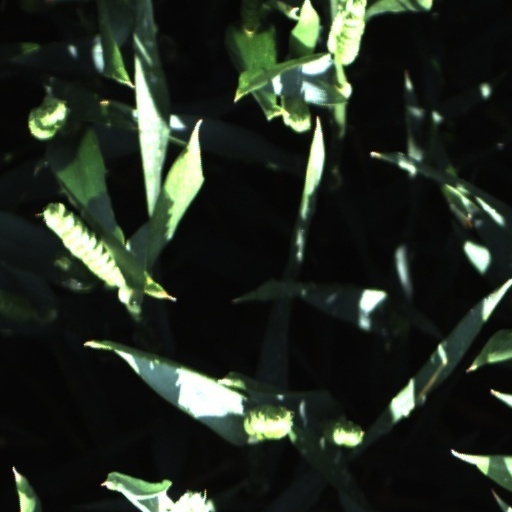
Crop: wheat